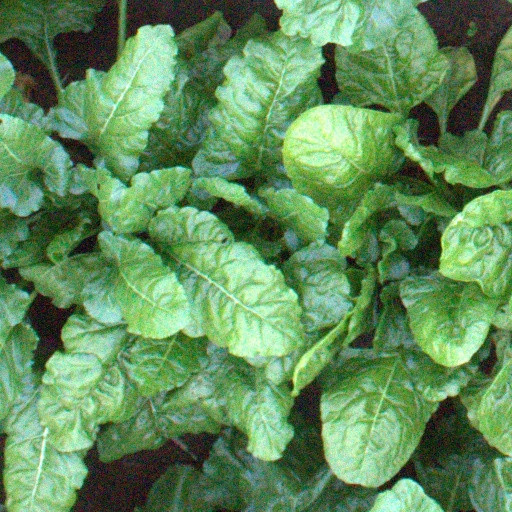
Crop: sugar beet